Langwieder lake district

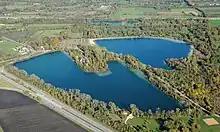
Aerial image of the Langwieder lake district: Langwieder See, Lußsee, and Birkensee (from front to back)

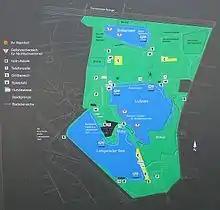
Map overview of the three lakes. From top to bottom: the Birkensee, the Lußsee and the Langwieder See.

The Langwieder lake district (German: Langwieder Seenplatte) is composed of three lakes west of Munich in Bavaria, Germany. It opened in the year 2000 as a recreational area enclosing the Langwieder See, the Lußsee, and the Birkensee. The entire site spans ; 40 of which are the lakes and 80 are land; of which are lawns for sunbathing.